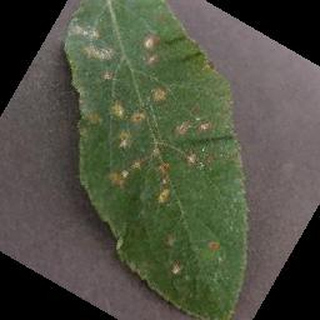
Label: apple_cedar_apple_rust